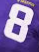
Number: 8